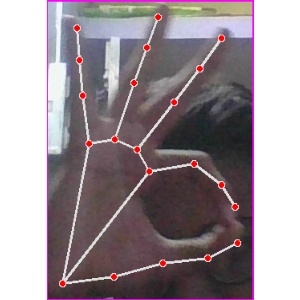
अक्षर: ण